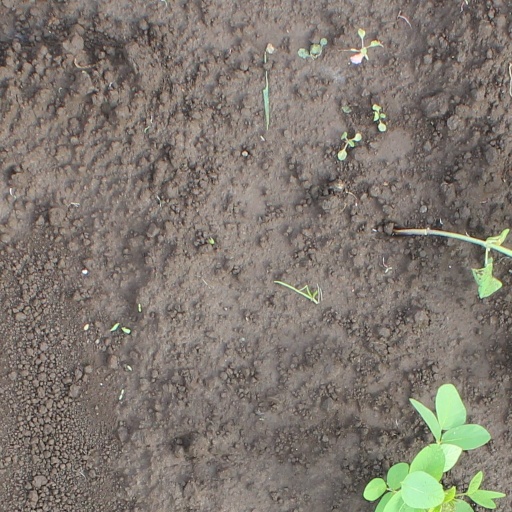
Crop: soybean